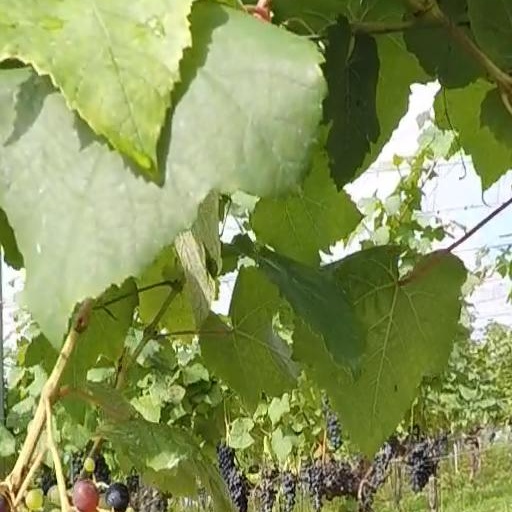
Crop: grape